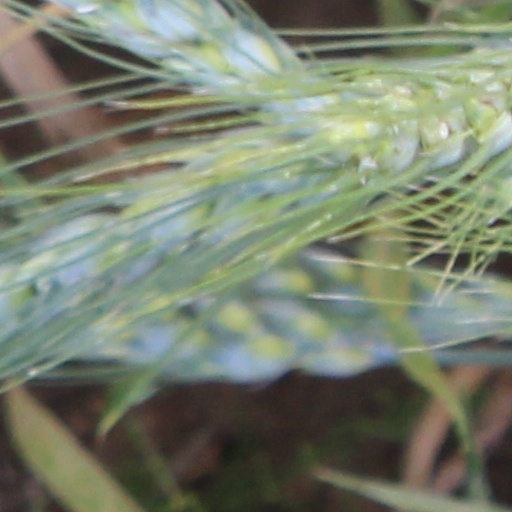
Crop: wheat